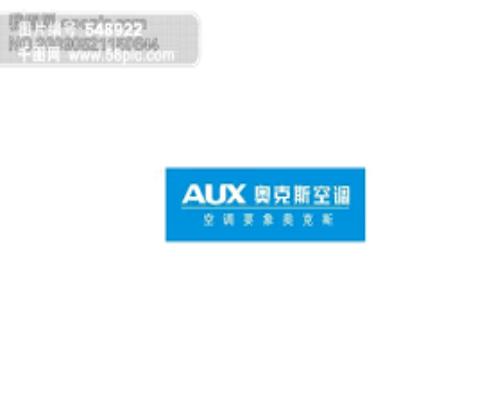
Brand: auxx-2
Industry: Electronic